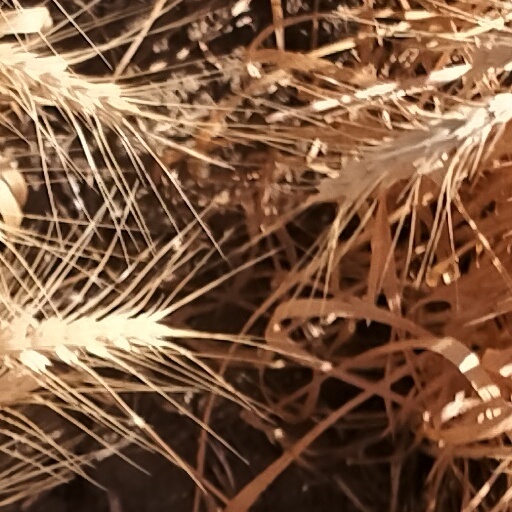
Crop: wheat